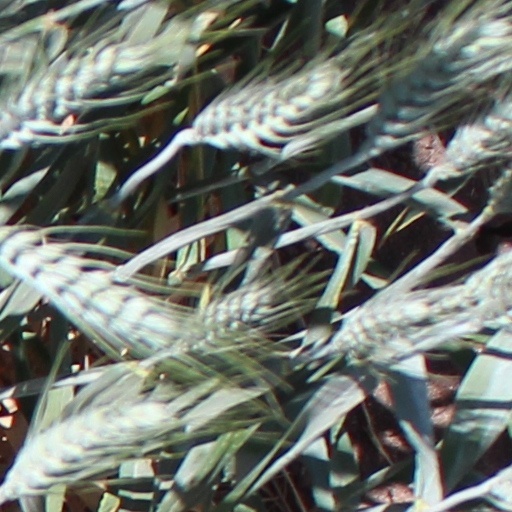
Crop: wheat